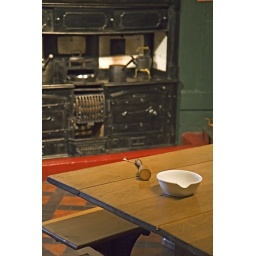
Kitchen scene within Castell Coch (The Red Castle), Cardiff, Wales showing kitchen table and stove.